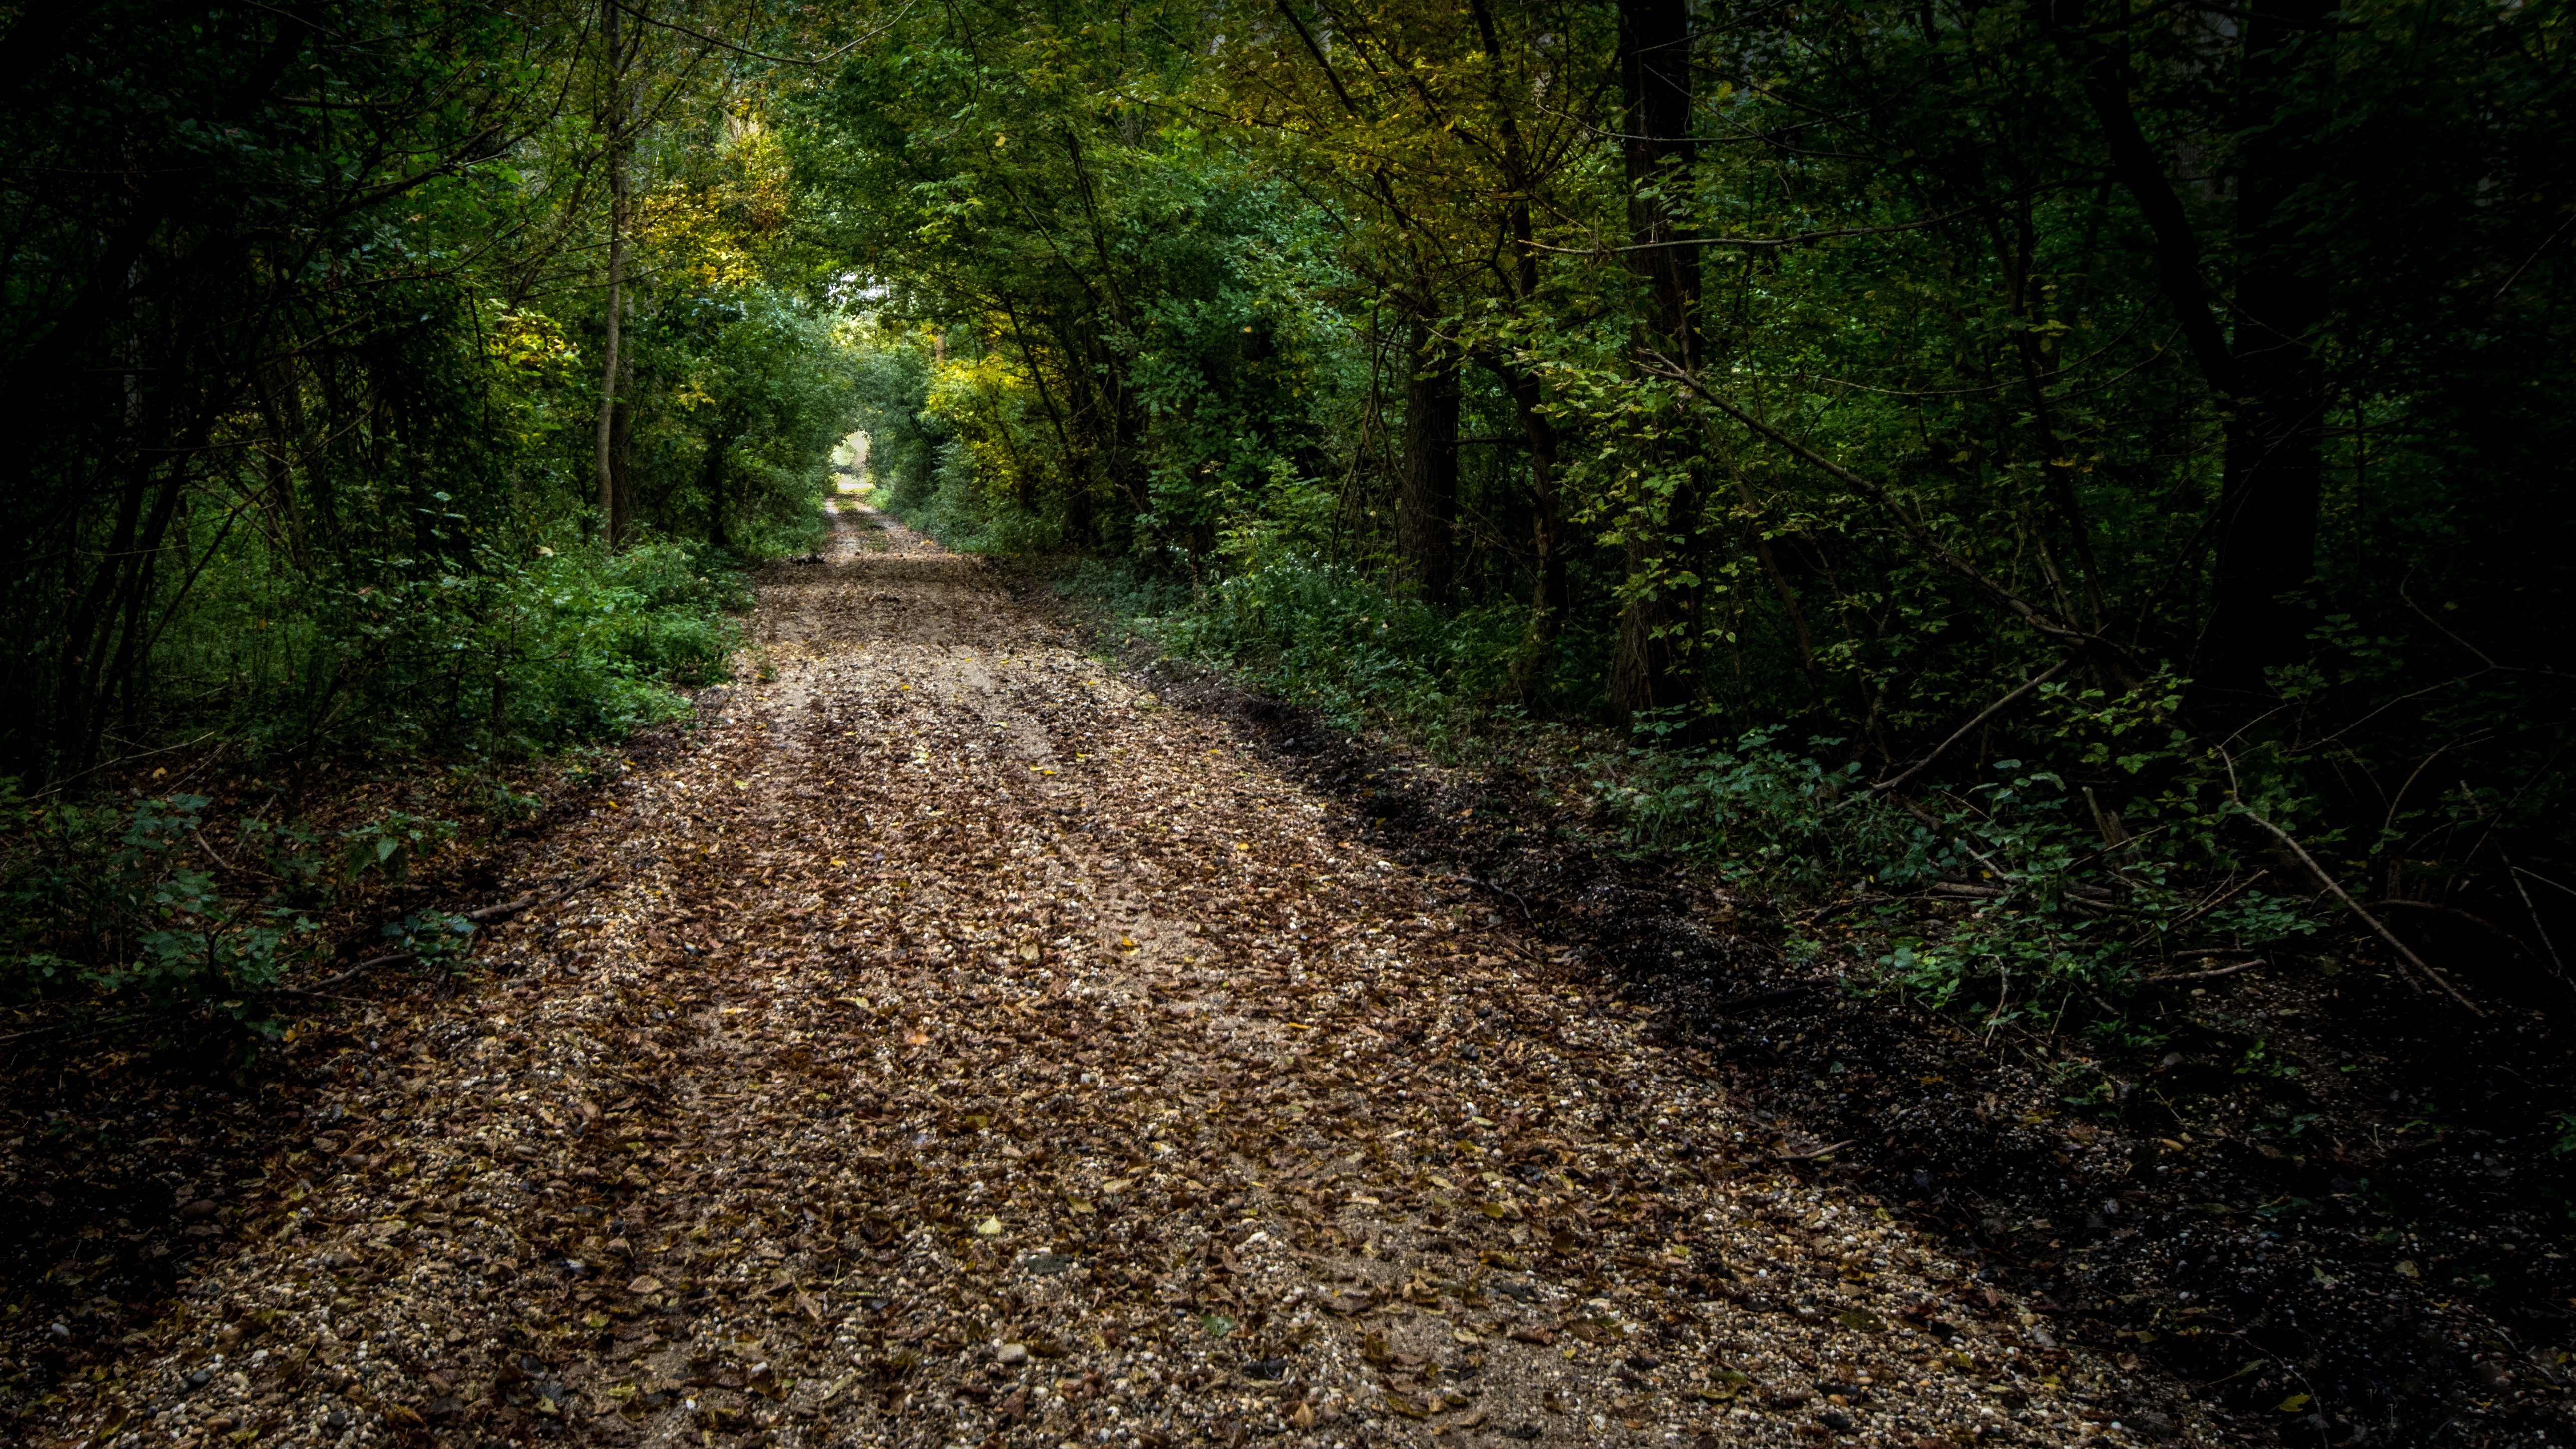
tree, nature, forest, path, wilderness, light, trail, sunlight, leaf, atmosphere, tunnel, dark, walk, green, jungle, autumn, soil, deciduous tree, deciduous, woodland, grim, habitat, ecosystem, target, forest road, rural area, natural environment